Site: saxony
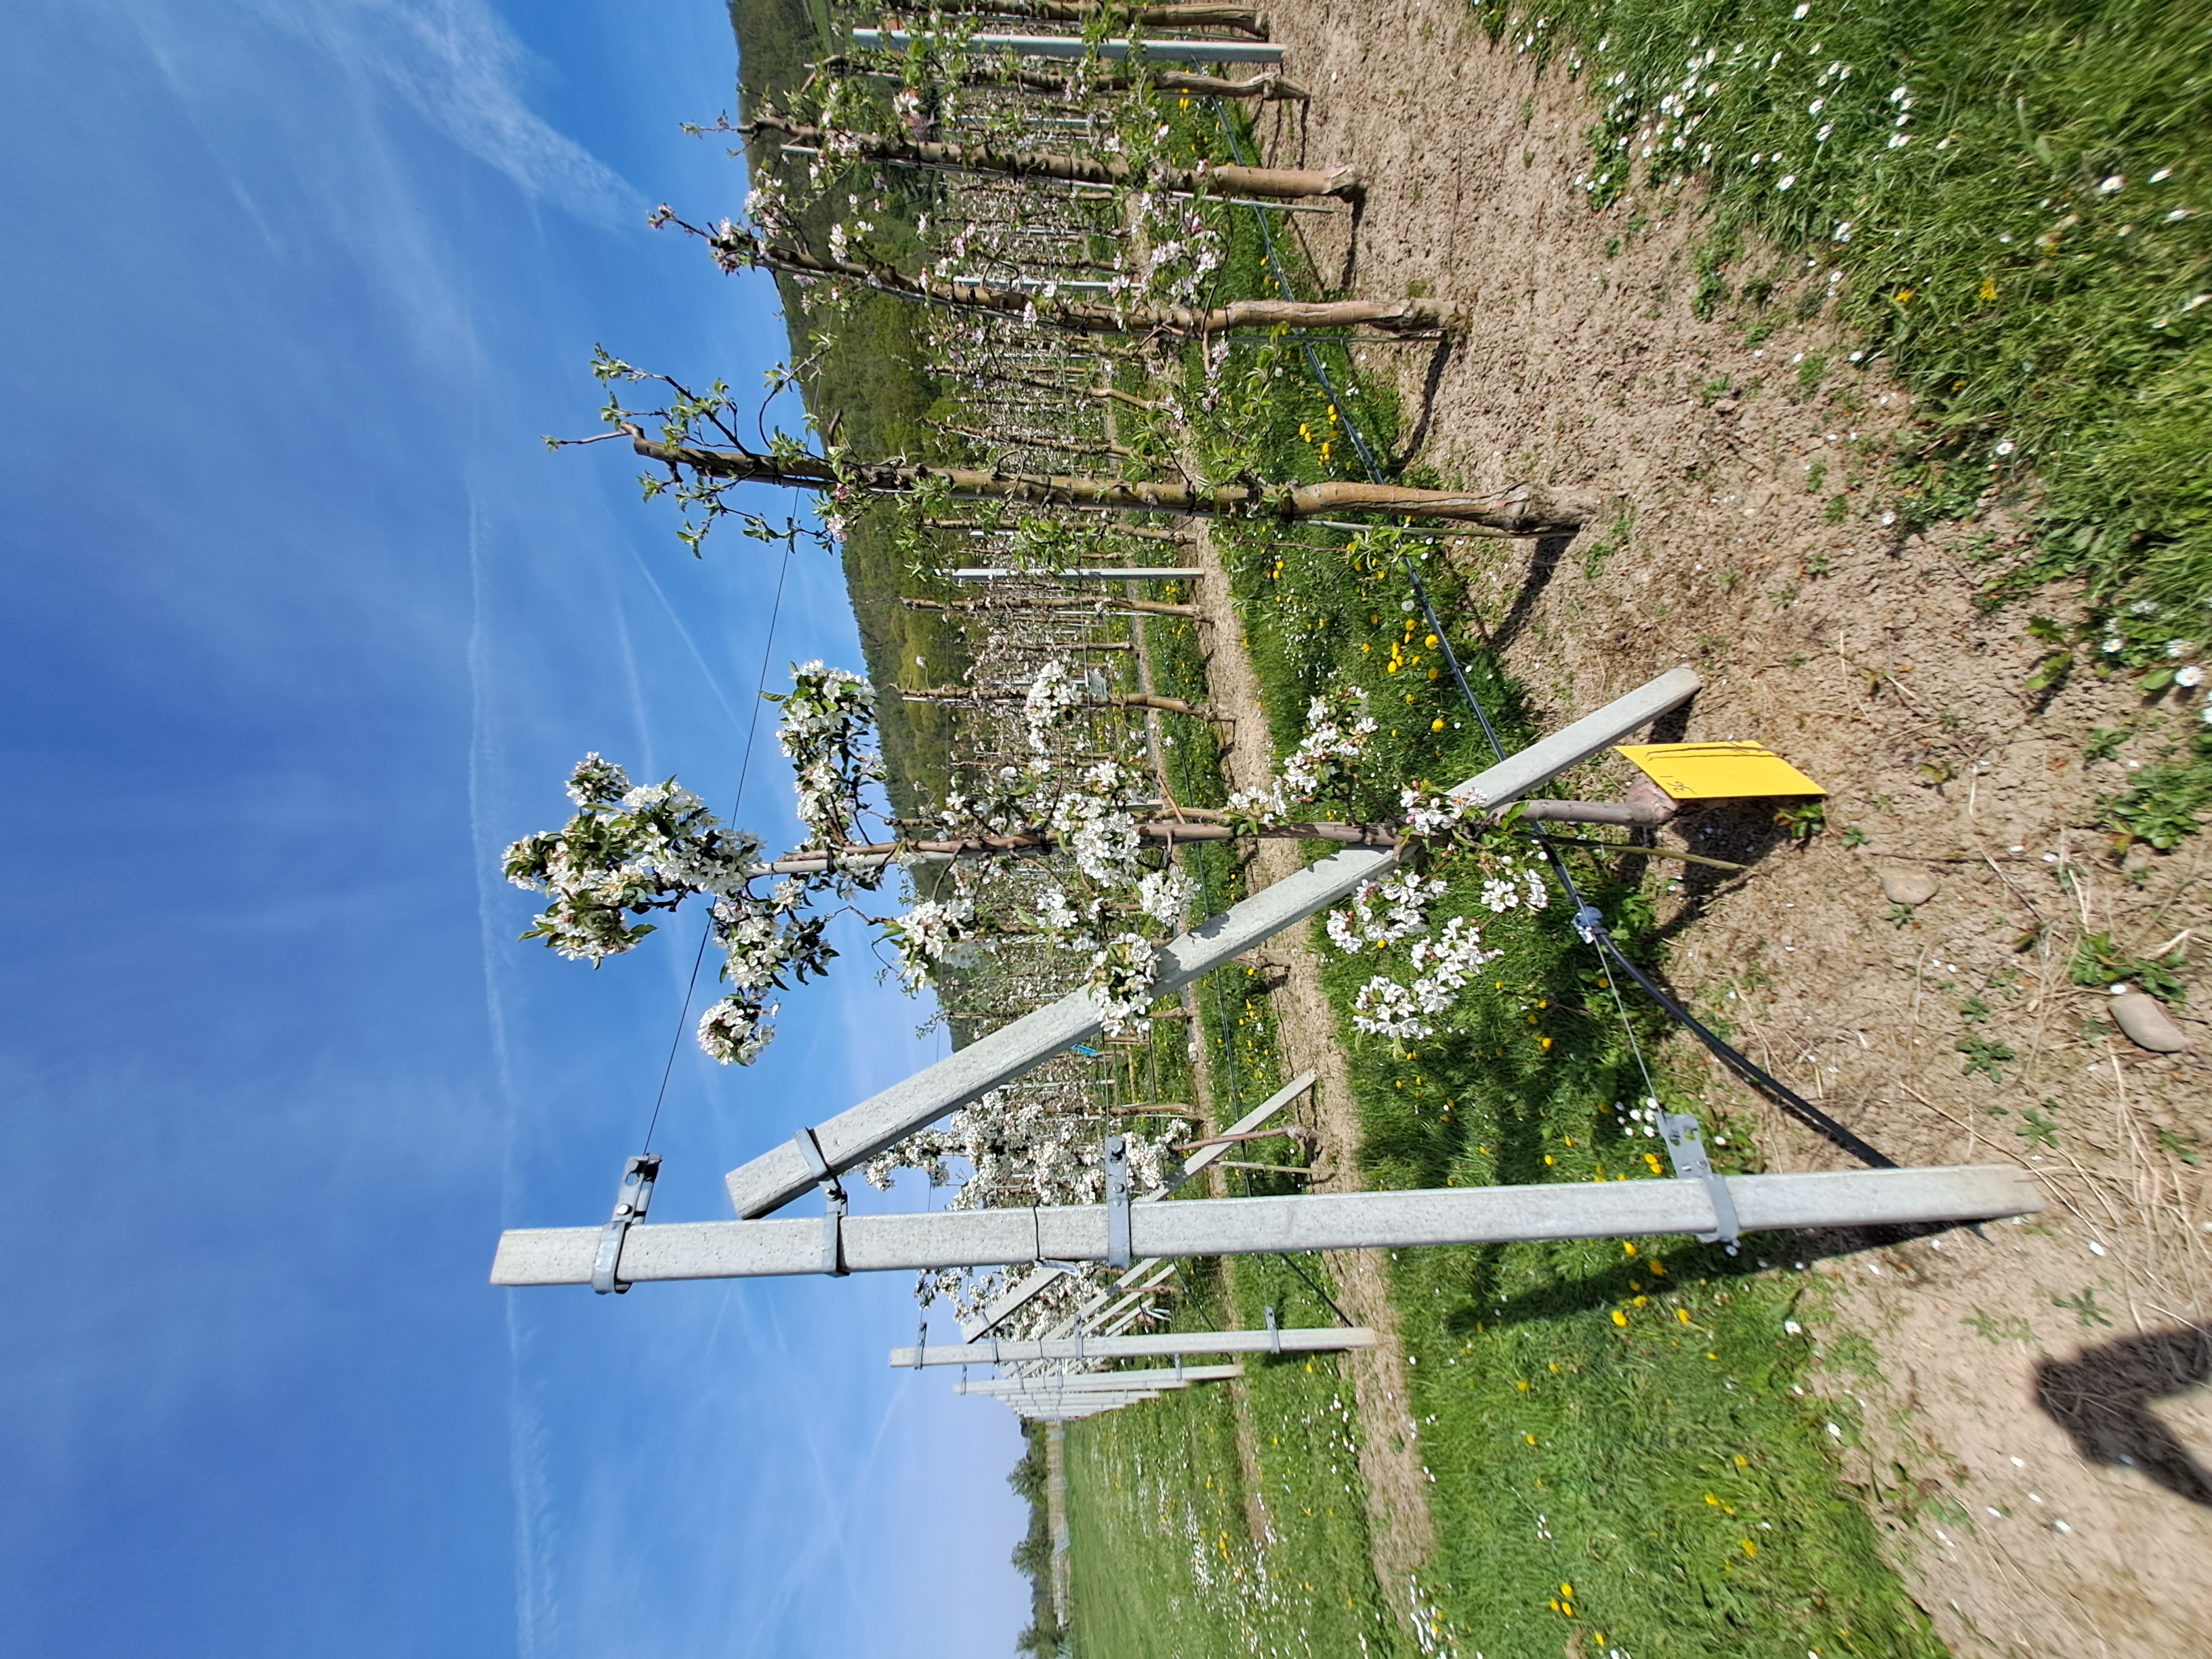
Growth stage (BBCH 65): Flowering